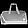
Label: Bag